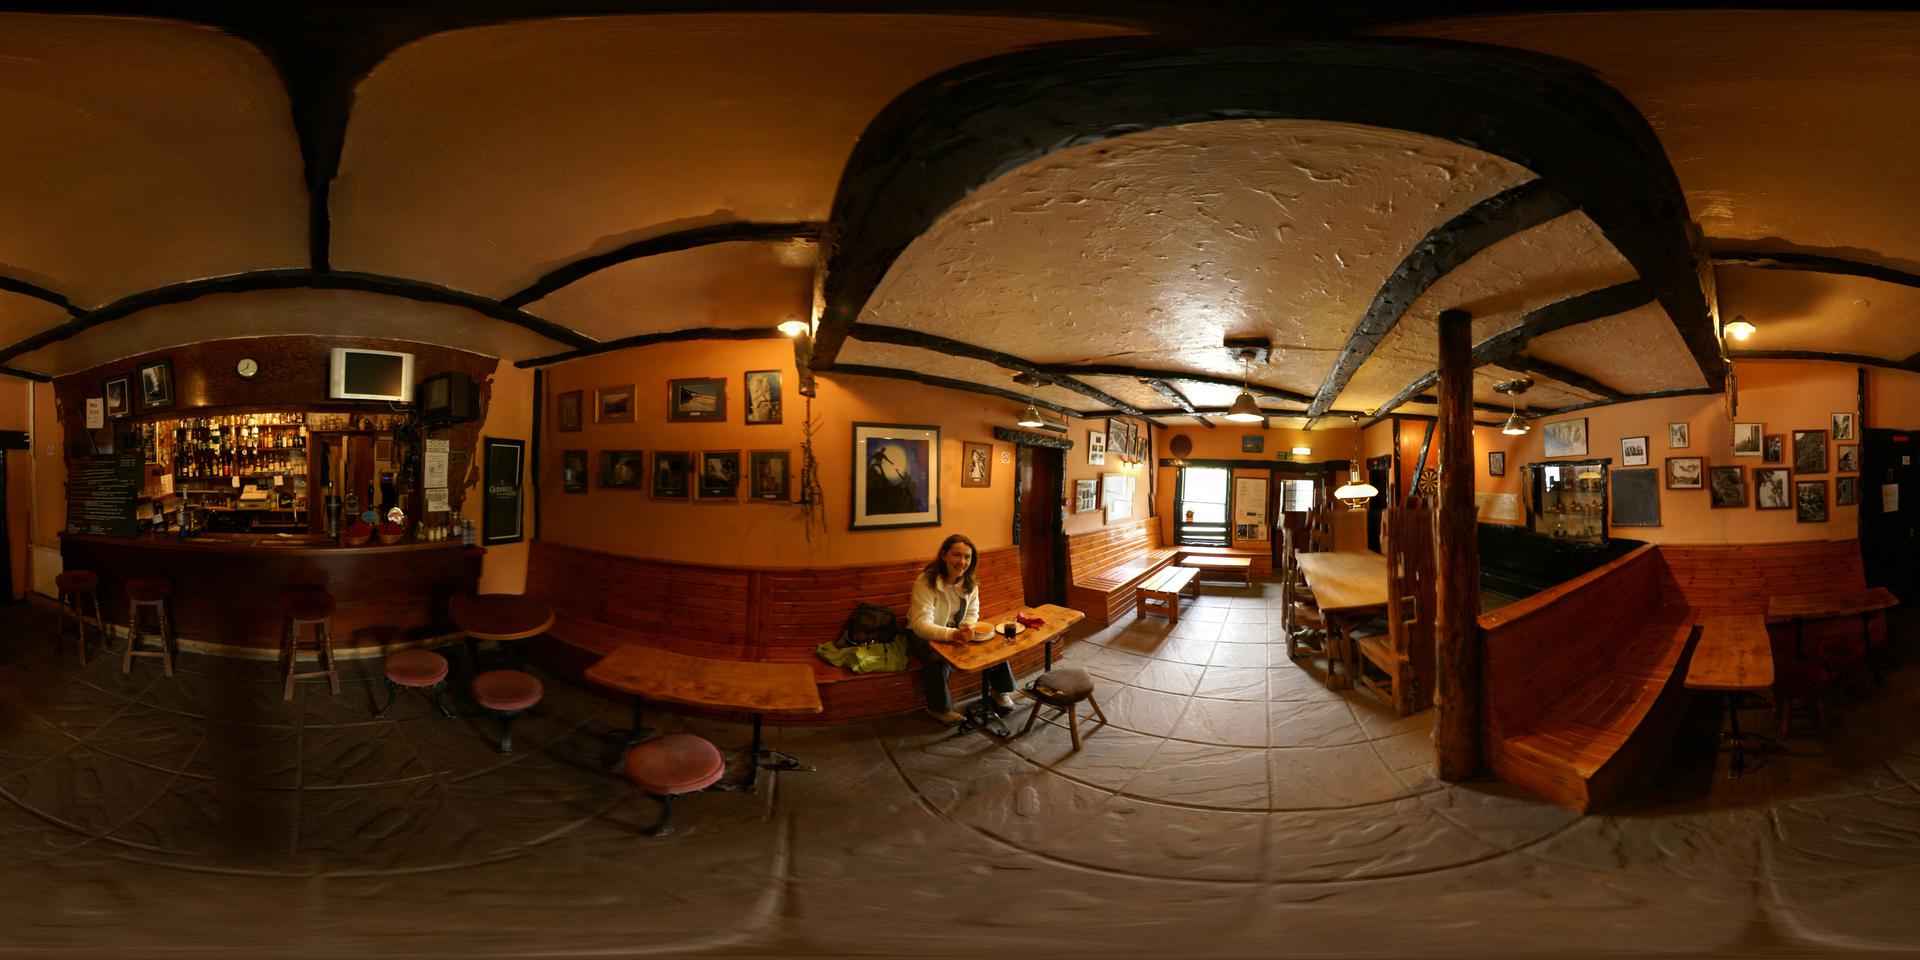
Referred object: the person at the small wooden table

Referred object: turn slightly left to see the person sitting at the central table

Referred object: The TV above the bar counter, next to the clock and framed pictures.